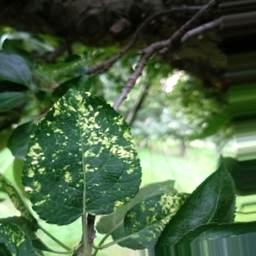
Label: Apple_Mosaic